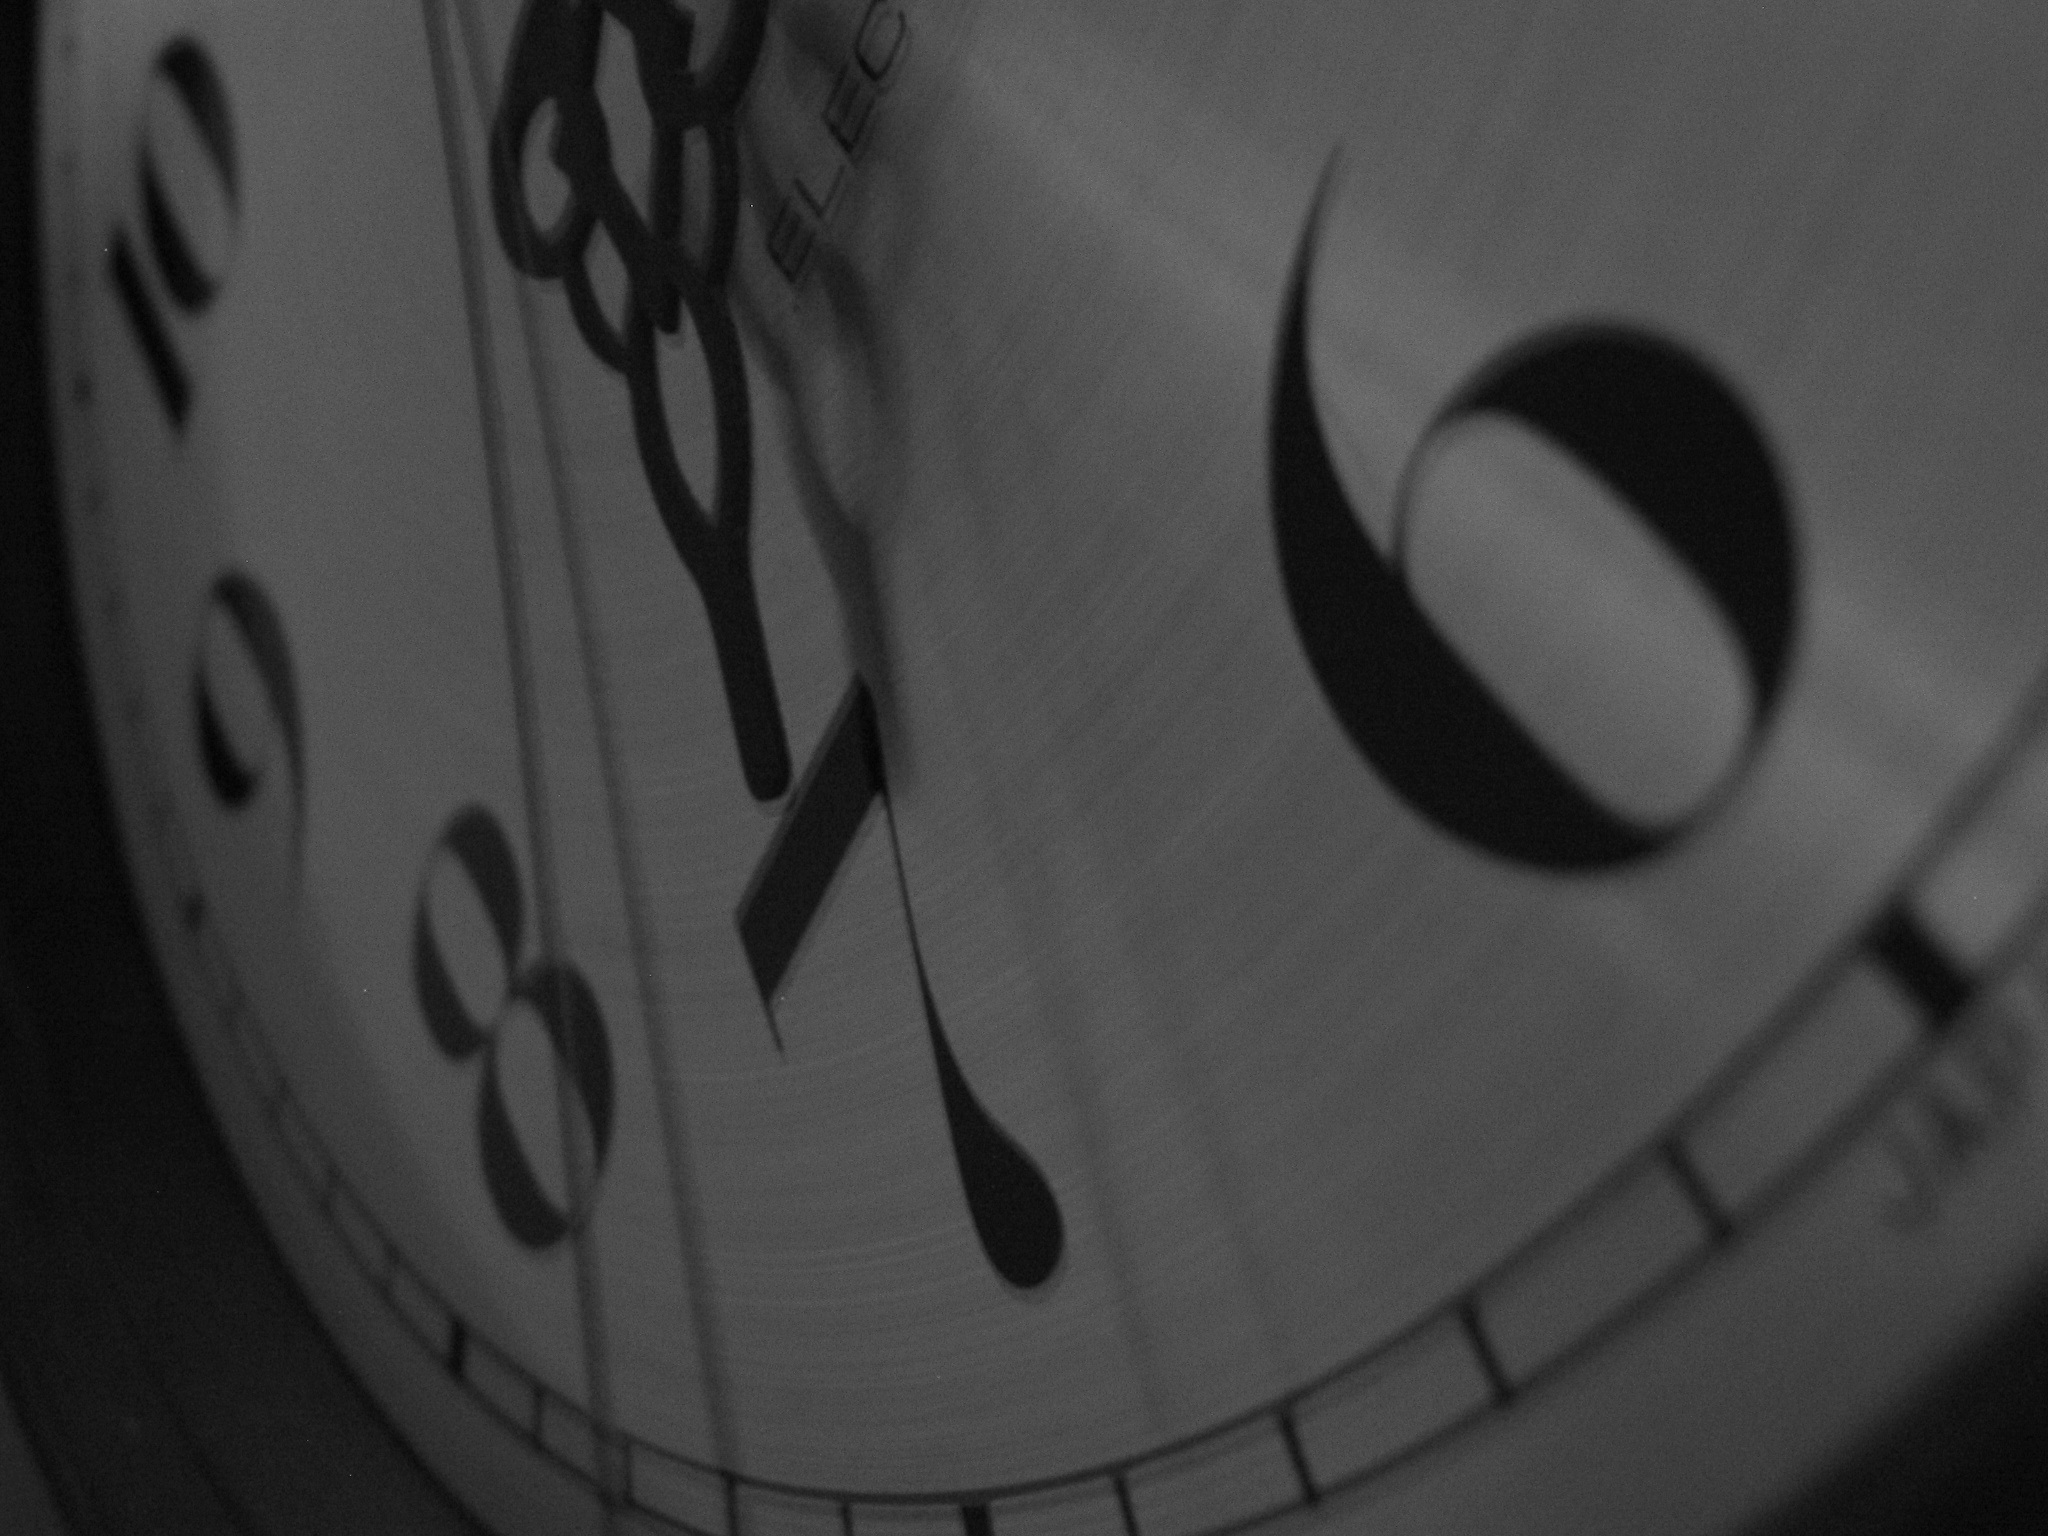
hand, black and white, white, photography, clock, time, number, hour, macro, black, monochrome, minute, circle, close up, font, shape, emotion, monochrome photography